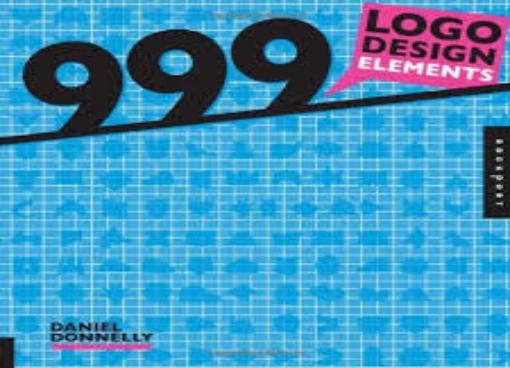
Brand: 999
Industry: Medical